Constantine the Great and Christianity

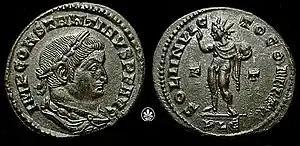
"Follis" issued by Constantine at Lugdunum , with Sol holding a globe and wearing a radiant crown. Constantine is described as

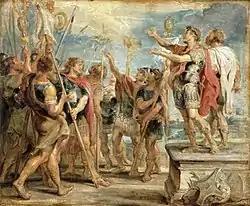
"The Emblem of Christ Appearing to Constantine", as imagined by Rubens (1622). Constantine's army sees a "chi-rho" in the daytime sky.

In 310 a panegyric, preserved in the "Panegyrici Latini" collection and delivered at Trier for the joint occasion of the city's birthday and Constantine's quinquennalia, recounted a vision apparently seen by the emperor while journeying between Marseille and Trier. The panegyricist recounts that the god Apollo appeared to Constantine in company with Victoria and together presented him with three wreaths representing thirty years of power. This vision was perhaps in a dream experienced by the emperor while practising incubation at the shrine of Apollo Grannus in Grand, Vosges. Eusebius was aware of this vision, or reports of it, and refers in his own "Panegyric of Constantine" of 336 to "tricennial crowns" bestowed by the hand of God in Christianity on Constantine, "augmenting the sway of his kingdom by long years".